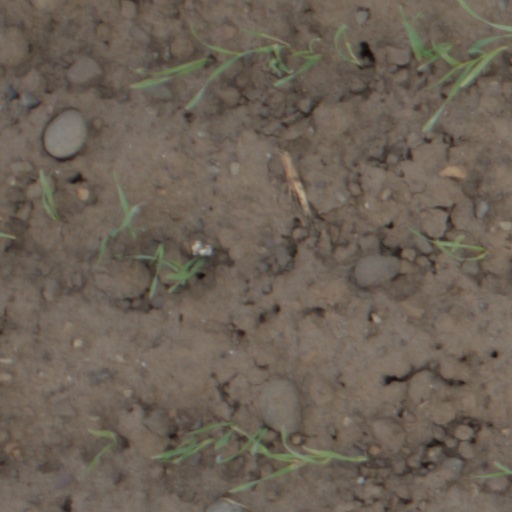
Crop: wheat